Odeon Cinema, York

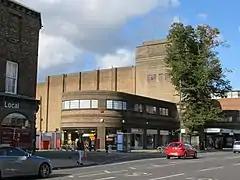
The building seen from the west, while operating as Reel

The building is in the Art Deco style, and has a low front range, with a three-storey range behind, a tower to the left, and two-storey wings on either side. Part of the front range is occupied by shops. The tower retains an illuminated "Odeon" sign, rendered in Roman capital letters, not the chain's usual style.